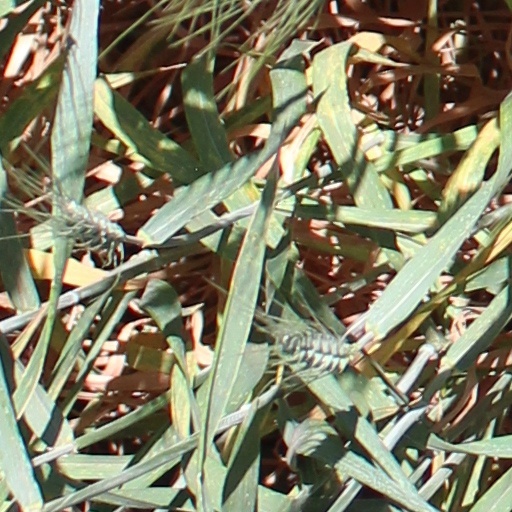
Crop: wheat